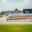
Label: airplane